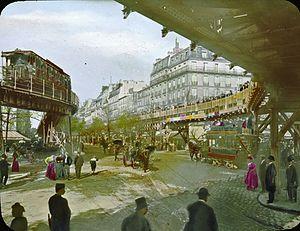
Vue du trottoir roulant dit rue de l'Avenir prise sous le viaduc en charpente de 7 mètres de haut qui le supporte au niveau du virage de la Place de l'École-Militaire. Venant de l'Avenue de la Bourdonnais, il emporte la foule vers l'Avenue de la Motte-Picquet (à gauche) en direction de l'Esplanade des Invalides
L’avenue de La Bourdonnais est située à Paris dans le 7ᵉ arrondissement, dans le quartier du Gros-Caillou.